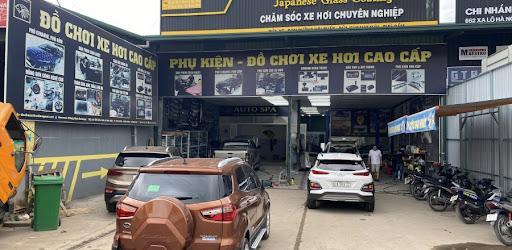
bên trái chiếc ô tô màu nâu là chiếc ô tô màu xám nâu